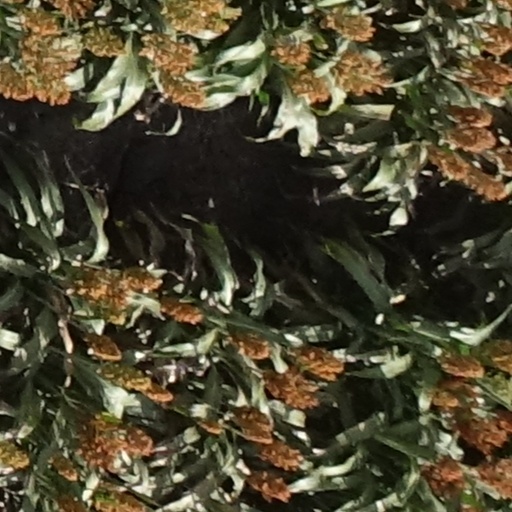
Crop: sorghum